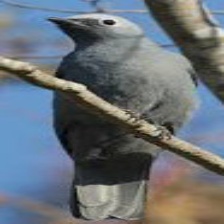
Species: GREY CUCKOOSHRIKE
Scientific name: CORACINA CAESIA